Think Like a Man Too

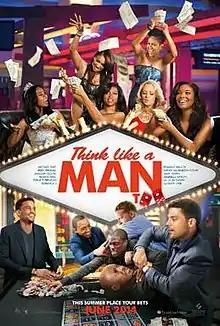
Theatrical release posters

Think Like a Man Too is a 2014 American romantic comedy film directed by Tim Story. It is the sequel to the 2012 film "Think Like a Man", based on Steve Harvey's 2009 book "Act Like a Lady, Think Like a Man". The script was written by David A. Newman and Keith Merryman, with Will Packer returning as producer but now under his Will Packer Productions banner. The film stars Michael Ealy, Meagan Good, Regina Hall, Terrence J, Taraji P. Henson, Romany Malco, Gabrielle Union, Jerry Ferrara, Wendi McLendon-Covey, Gary Owen and Kevin Hart, with Jennifer Lewis and La La Anthony in supporting roles.